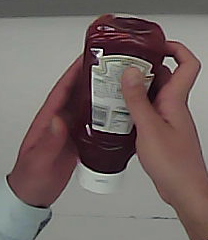
Product: heinz_ketchup